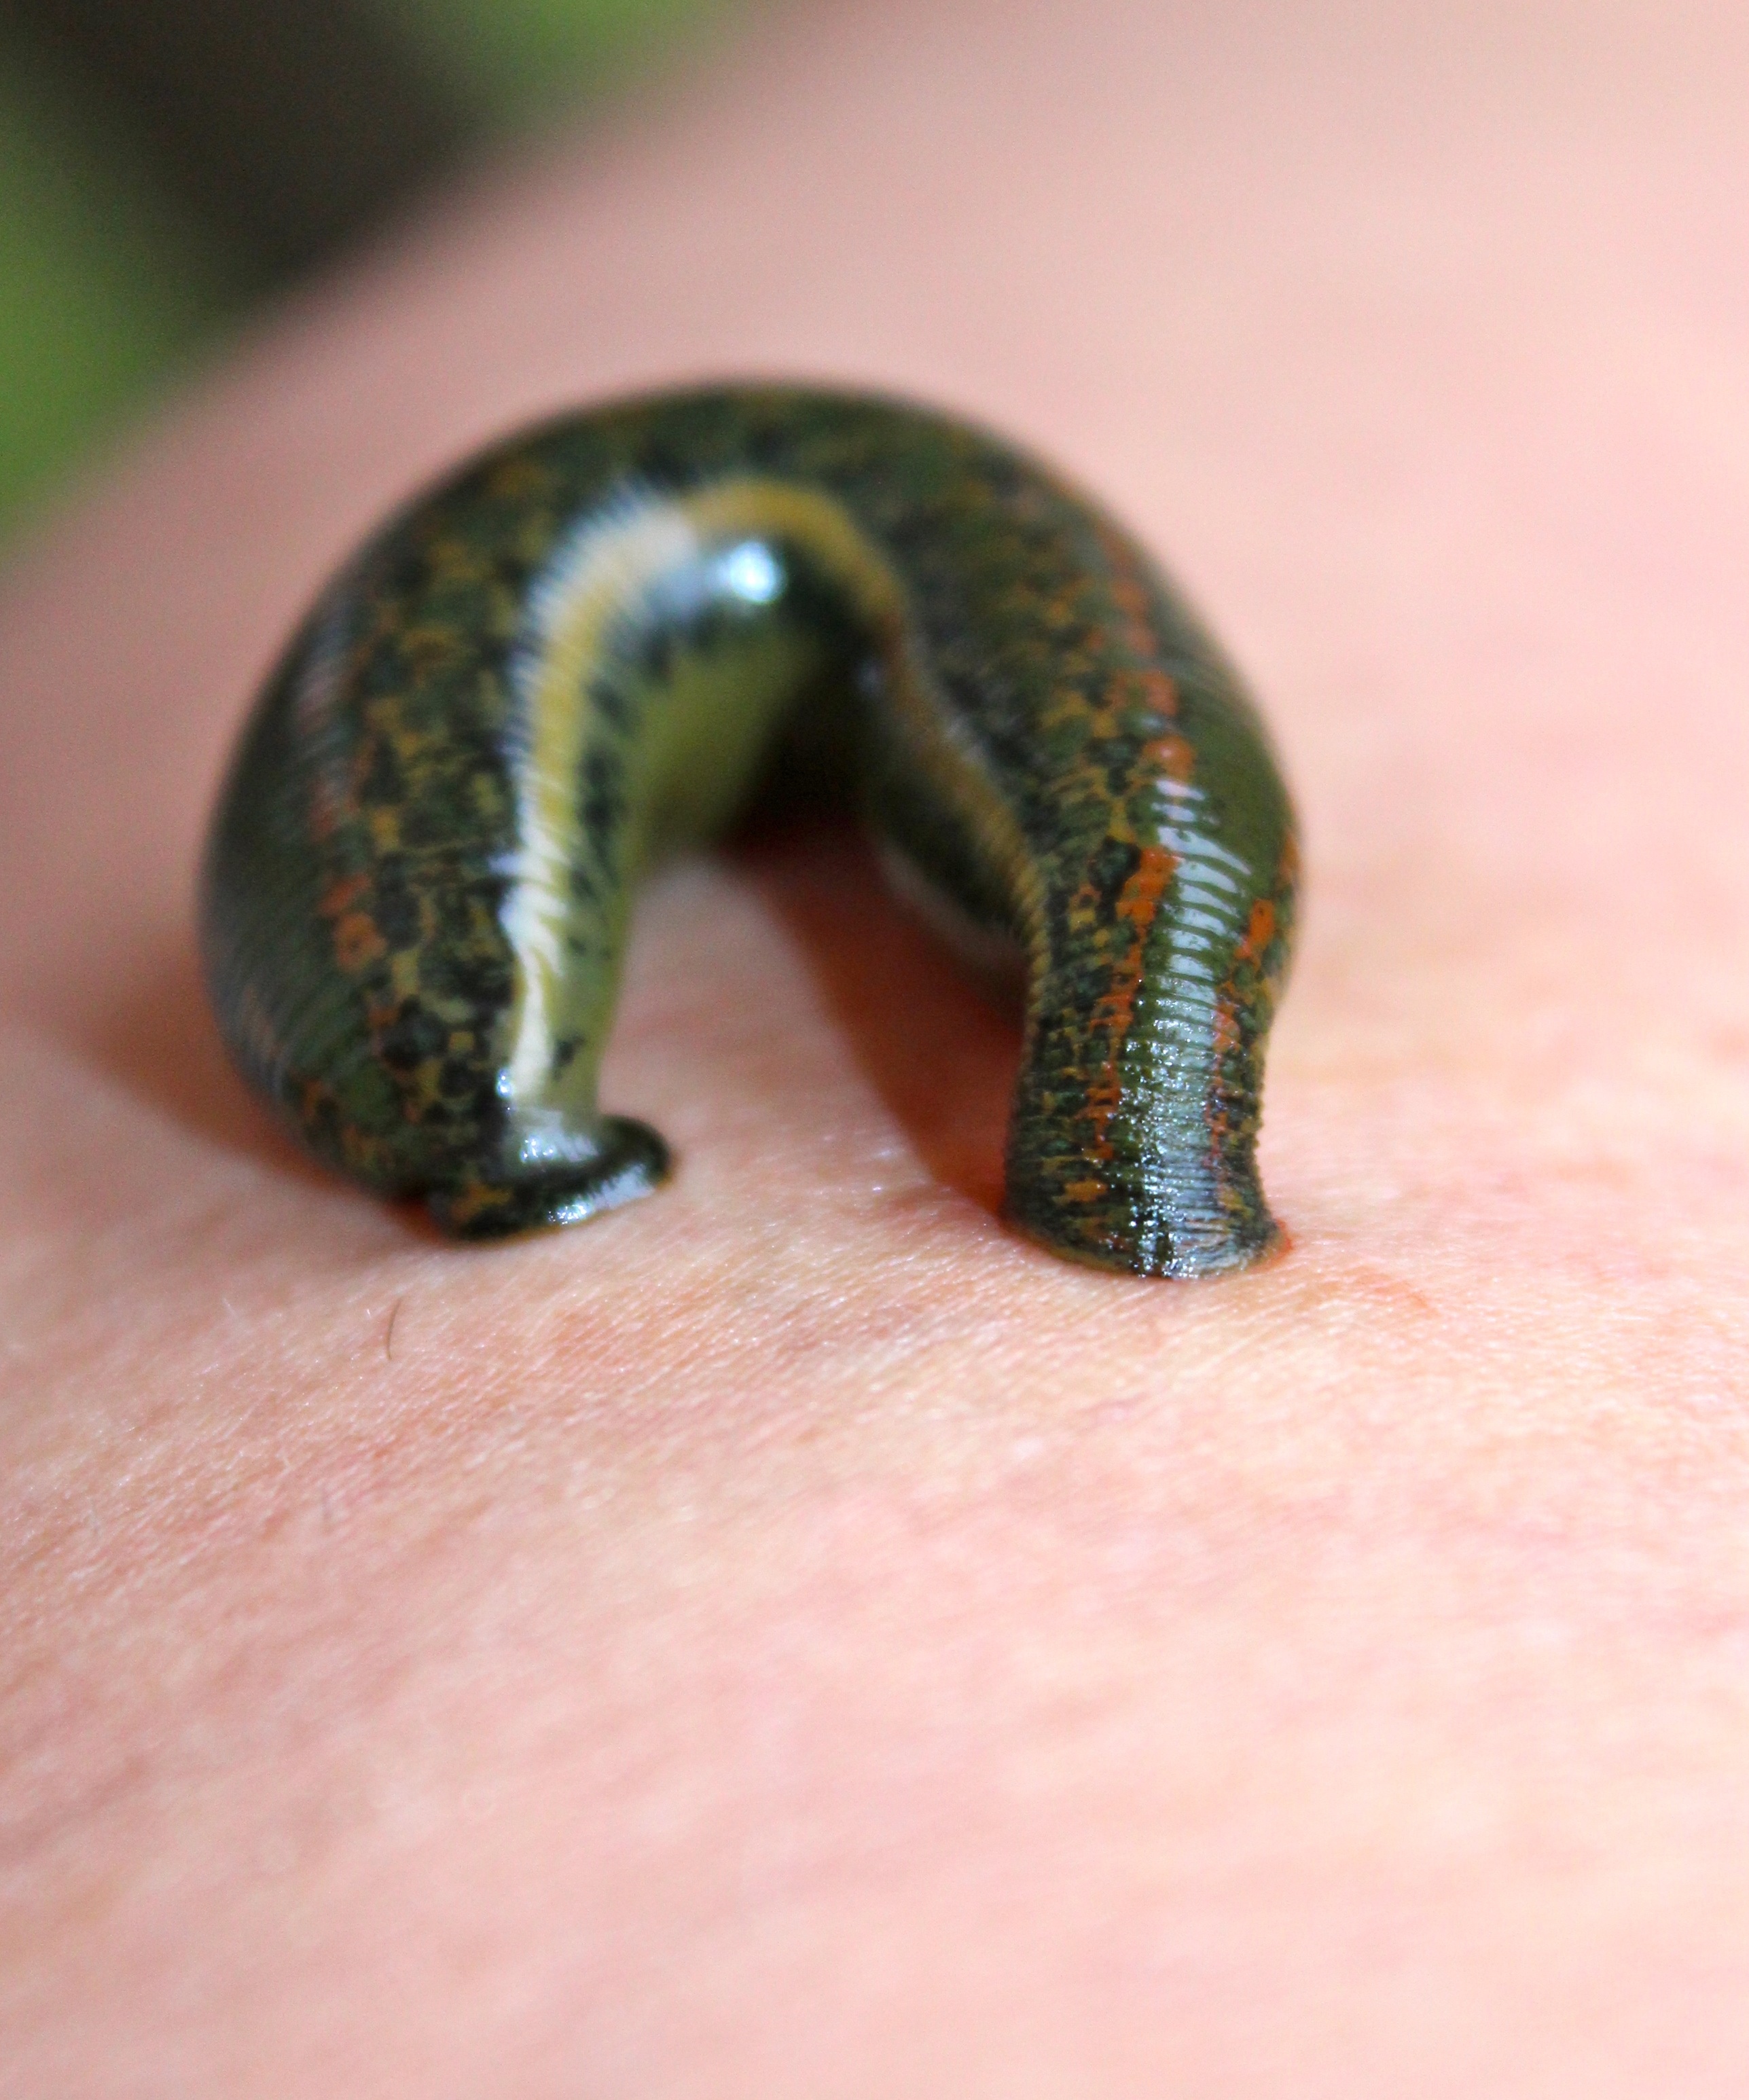
green, reptile, fauna, invertebrate, close up, snake, macro photography, leech, leech therapy, medicinal leech